Switch (2018 manga)

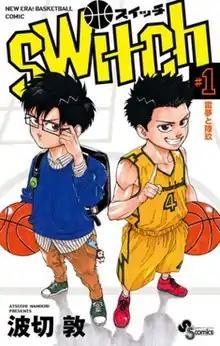
Cover of the first volume

Switch (stylized as switch) is a Japanese basketball-themed manga series written and illustrated by Atsushi Namikiri. It was serialized in Shogakukan's "Weekly Shōnen Sunday" from April 2018 to May 2021, with its chapters collected in fifteen "tankōbon" volumes.